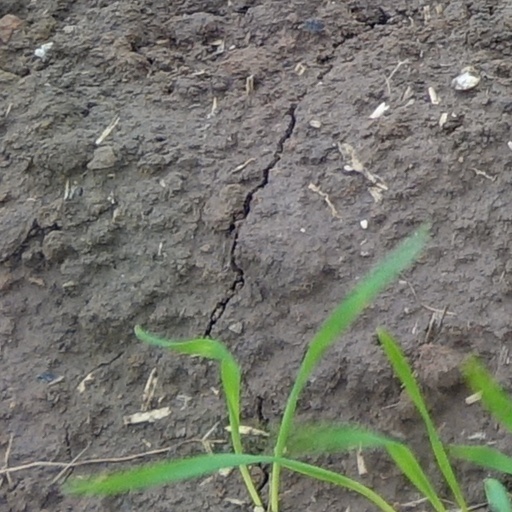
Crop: wheat